2023 Belgorod Oblast incursions

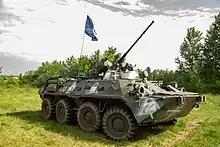
A Russian BTR-82A armoured personnel carrier after being captured by the Russian Volunteer Corps

At the 24 May press conference, Kapustin said his soldiers had seized weapons, an armoured personnel carrier, and taken prisoners before leaving Russian territory. They showed off recently captured equipment, including a Russian BTR-82A armoured personnel carrier. The RVC also posted footage during the raid apparently showing the body of a dead Russian border guard, likely near the Kozinka border checkpoint. Pro-Ukrainian forces also claimed the destruction of two Ural-4320 trucks and a T-12 towed anti-tank gun.